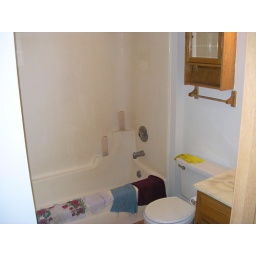
that bathtub was disgusting. used to be white. streaks of browish red were all over it